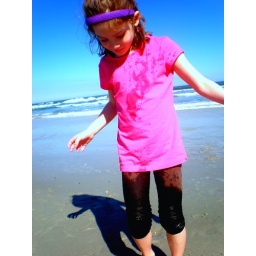
We let her get in the water with all her clothes on. That is what aunts and grandmas are for!!